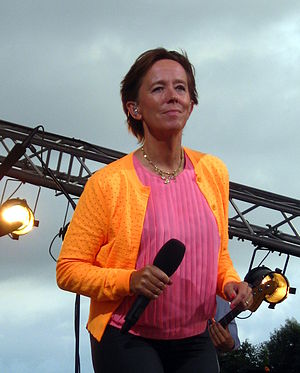
Anne Dorte Michelsen
Anne Dorte i Blokhus, august 2013
Anne Dorte Michelsen er en dansk sangerinde, sangskriver og journalist.